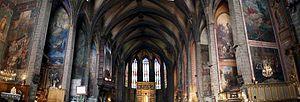
Montage photographique de l'intérieur de la cathédrale st Jean Baptiste de Perpignan avec vision d'ensemble des peintures murales de Jacques Pauthe (1866-1874).
La cathédrale Saint-Jean-Baptiste de Perpignan est une cathédrale catholique des XIVᵉ siècle de style gothique située dans la ville de Perpignan en France. Collégiale à l'époque de sa construction, elle remplace l'édifice roman, dit Saint-Jean-le-Vieux, qui subsiste néanmoins de nos jours, sur son flanc nord. Elle devient cathédrale en 1602, lors du transfert du siège épiscopal du diocèse de Perpignan-Elne depuis Elne.
Perpignan, en catalan : Perpinyà, est une commune du sud de la France, préfecture du département des Pyrénées-Orientales et quatrième ville la plus peuplée de la région Occitanie.
Guillem Sagrera était un architecte et sculpteur majorquin du gothique final.
Jacques Frédéric Antoine Pauthe est un peintre français né le 20 juin 1809 à Castres et mort le 14 septembre 1889 à Perpignan.
L'architecture gothique est un style architectural d'origine française qui s'est développé à partir de la seconde partie du Moyen Âge en Europe occidentale. Elle apparaît en Île-de-France et en Haute-Picardie au XIIᵉ siècle. Elle se diffuse rapidement au nord puis au sud de la Loire et en Europe jusqu'au milieu du XVIᵉ siècle et même jusqu'au XVIIᵉ siècle dans certains pays. L'esthétique gothique et ses techniques se perpétuent dans l'architecture française au-delà du XVIᵉ siècle, en pleine période classique, dans certains détails et modes de constructions. Enfin, un véritable renouveau apparaît avec la vague de l'historicisme du XIXᵉ siècle jusqu'au début du XXᵉ siècle. Le style a alors été qualifié de néo-gothique.